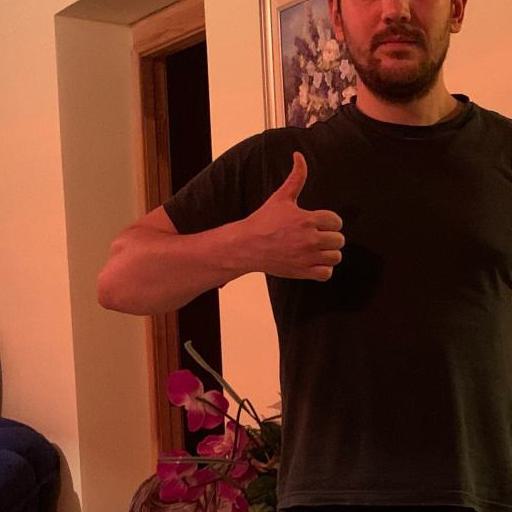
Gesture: like